Archaic Greek sculpture

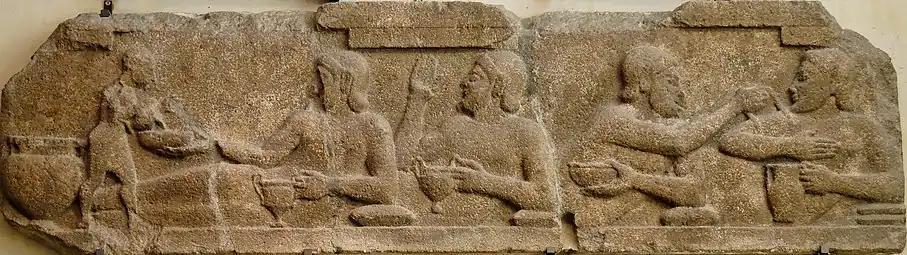
Symposium scene, c. 575–500 BC, Assos

Stylistically the Archaic period begins with a phase called Dedalic or Orientalizing which, as this name suggests, betrays the influx of elements from the East. From there, Greek craftsmen learned to produce terracotta reliefs in series from molds, a practice that defined stereotyped formal solutions for the representation of the human figure that would become the basis for the organization of full-figure statuary as well. The scheme of these works was strictly standardized, homogenizing the entire production of figurative sculpture and eliminating all traces of creative freedom and naturalism found in the statues of the times of the Egyptian cultures. The bodies assume a hieratic posture, in a frontal position, arms hanging down at their sides or one folded at the chest, one leg in advance suggesting movement, with long curly hair and facial expression fixed in a smile outline. Following the example of the geometric bronzes, the men are naked, and the women are dressed in elaborate costumes. This typology, known as "kouros" in the male case, and "kore" in the female, was the most important during the Archaic period. It seems to have derived from Cycladic statues, and would be definitely consolidated from c. 650 BC, acquiring a monumental dimension possibly inspired by the example of Egyptian statuary, known by the Greeks who established some colonies there and by travelers.